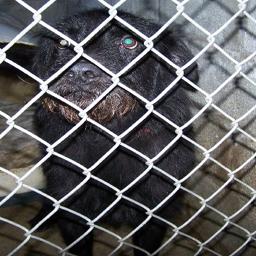
Animal: dogs